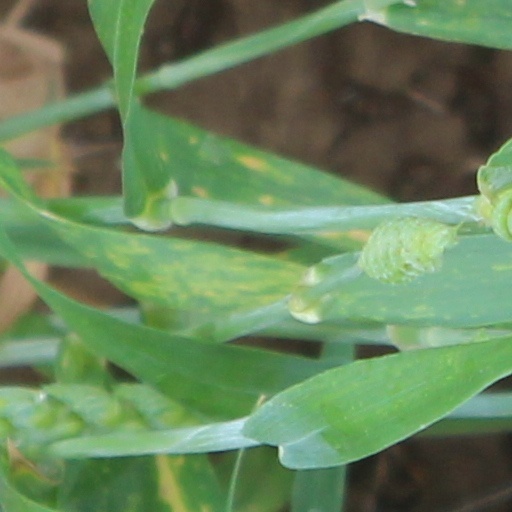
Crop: wheat